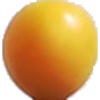
Label: cherry_wax_yellow